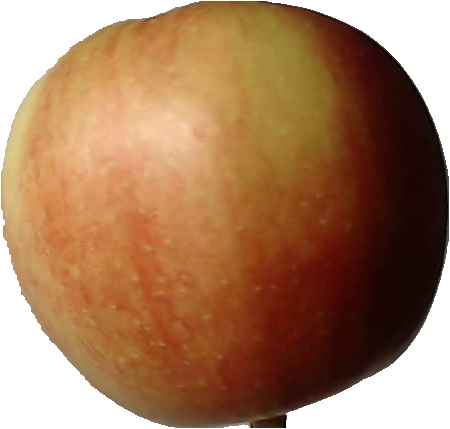
Label: apple_red_2